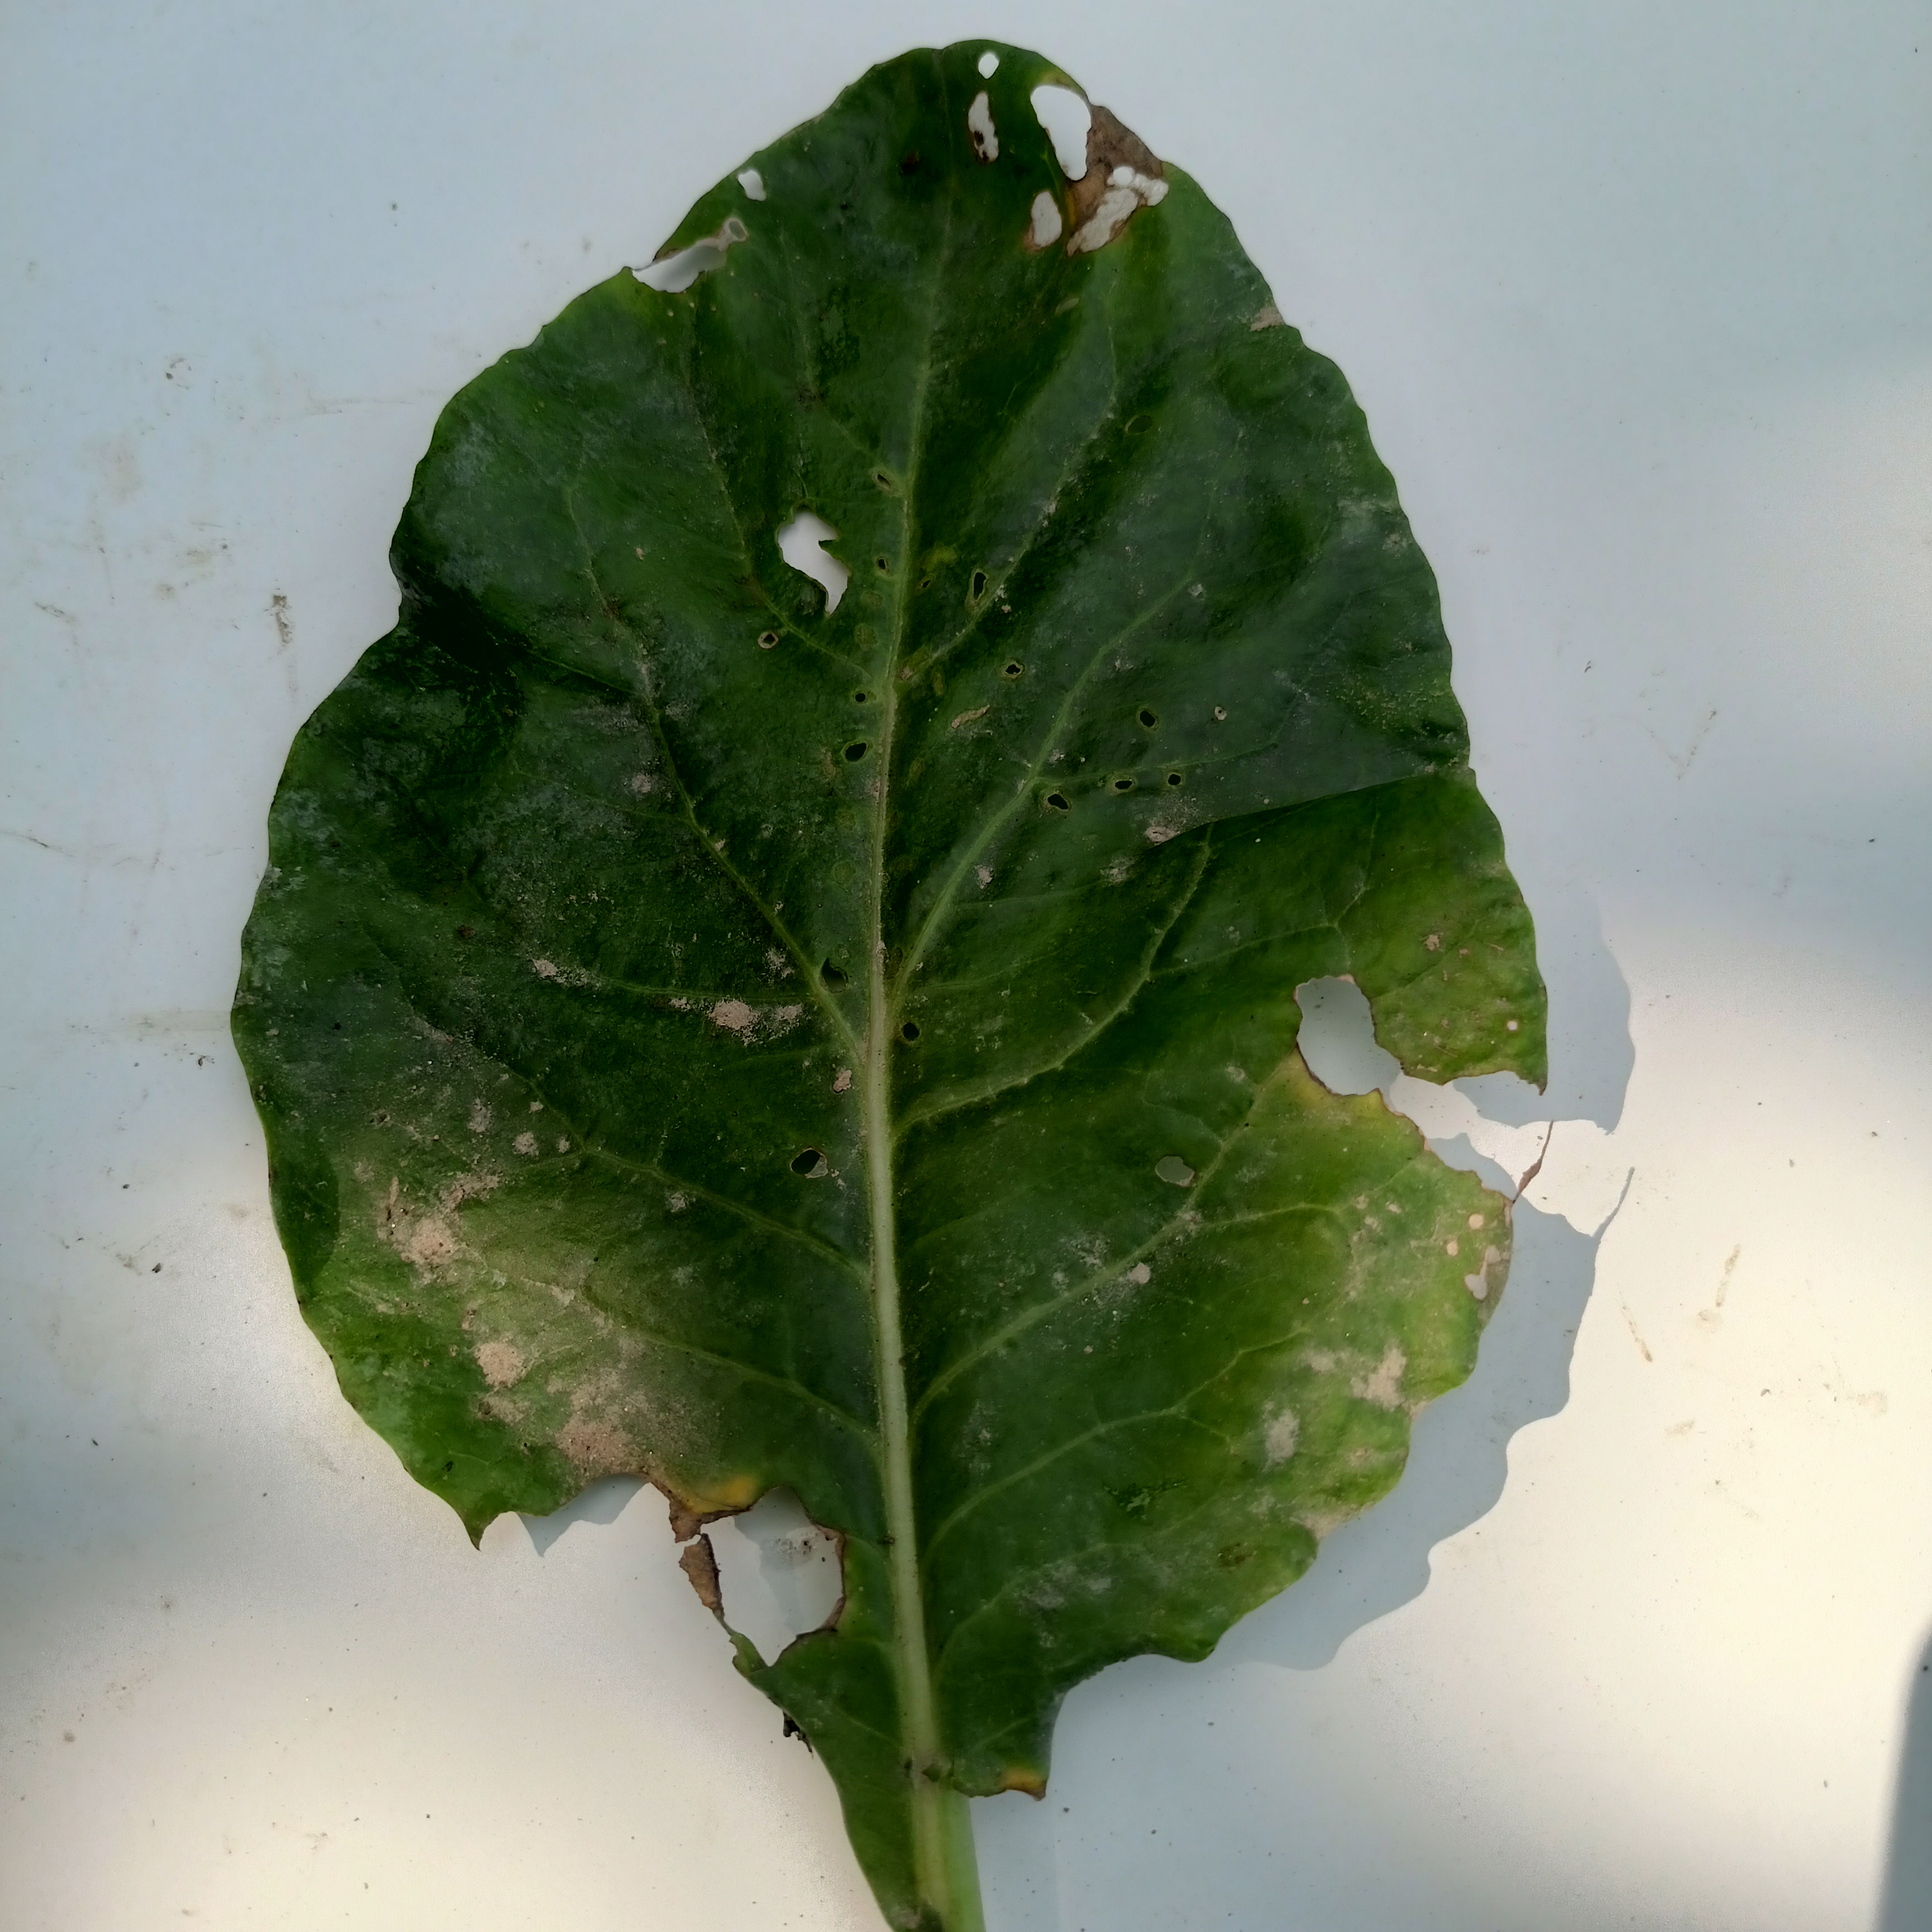
Label: Insect Hole